The Rising Hawk

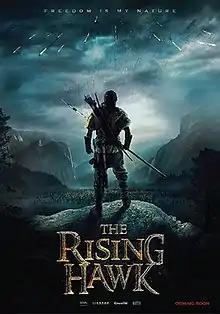
American film poster

The Rising Hawk: Battle for the Carpathians (also called Fall Of A Kingdom in the UK) is a 2019 Ukrainian-American historical action film directed by John Wynn and co-directed by Akhtem Seitablayev. It is based on the historical fiction book "Zakhar Berkut" by Ukrainian writer and poet Ivan Franko taking place in the Mongolian invasions of Kievan Rus. The film premiered on October 10, 2019.